Pine Bluff, Arkansas

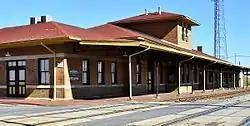
Union Station, listed on the NRHP

Pine Bluff is on the Arkansas River; the community was named for a bluff along that river. Both Lake Pine Bluff and Lake Langhofer are situated within the city limits, as these are bodies of water which are remnants of the historical Arkansas River channel. (The former is a man-made expansion of a natural oxbow; the latter was created by diking the old channel after a man-made diversion.) Consequently, the Mississippi Alluvial Plain (or the Arkansas Delta) runs well into the city with Bayou Bartholomew picking up the western border as a line of demarcation between the Arkansas Delta and the Arkansas Timberlands.